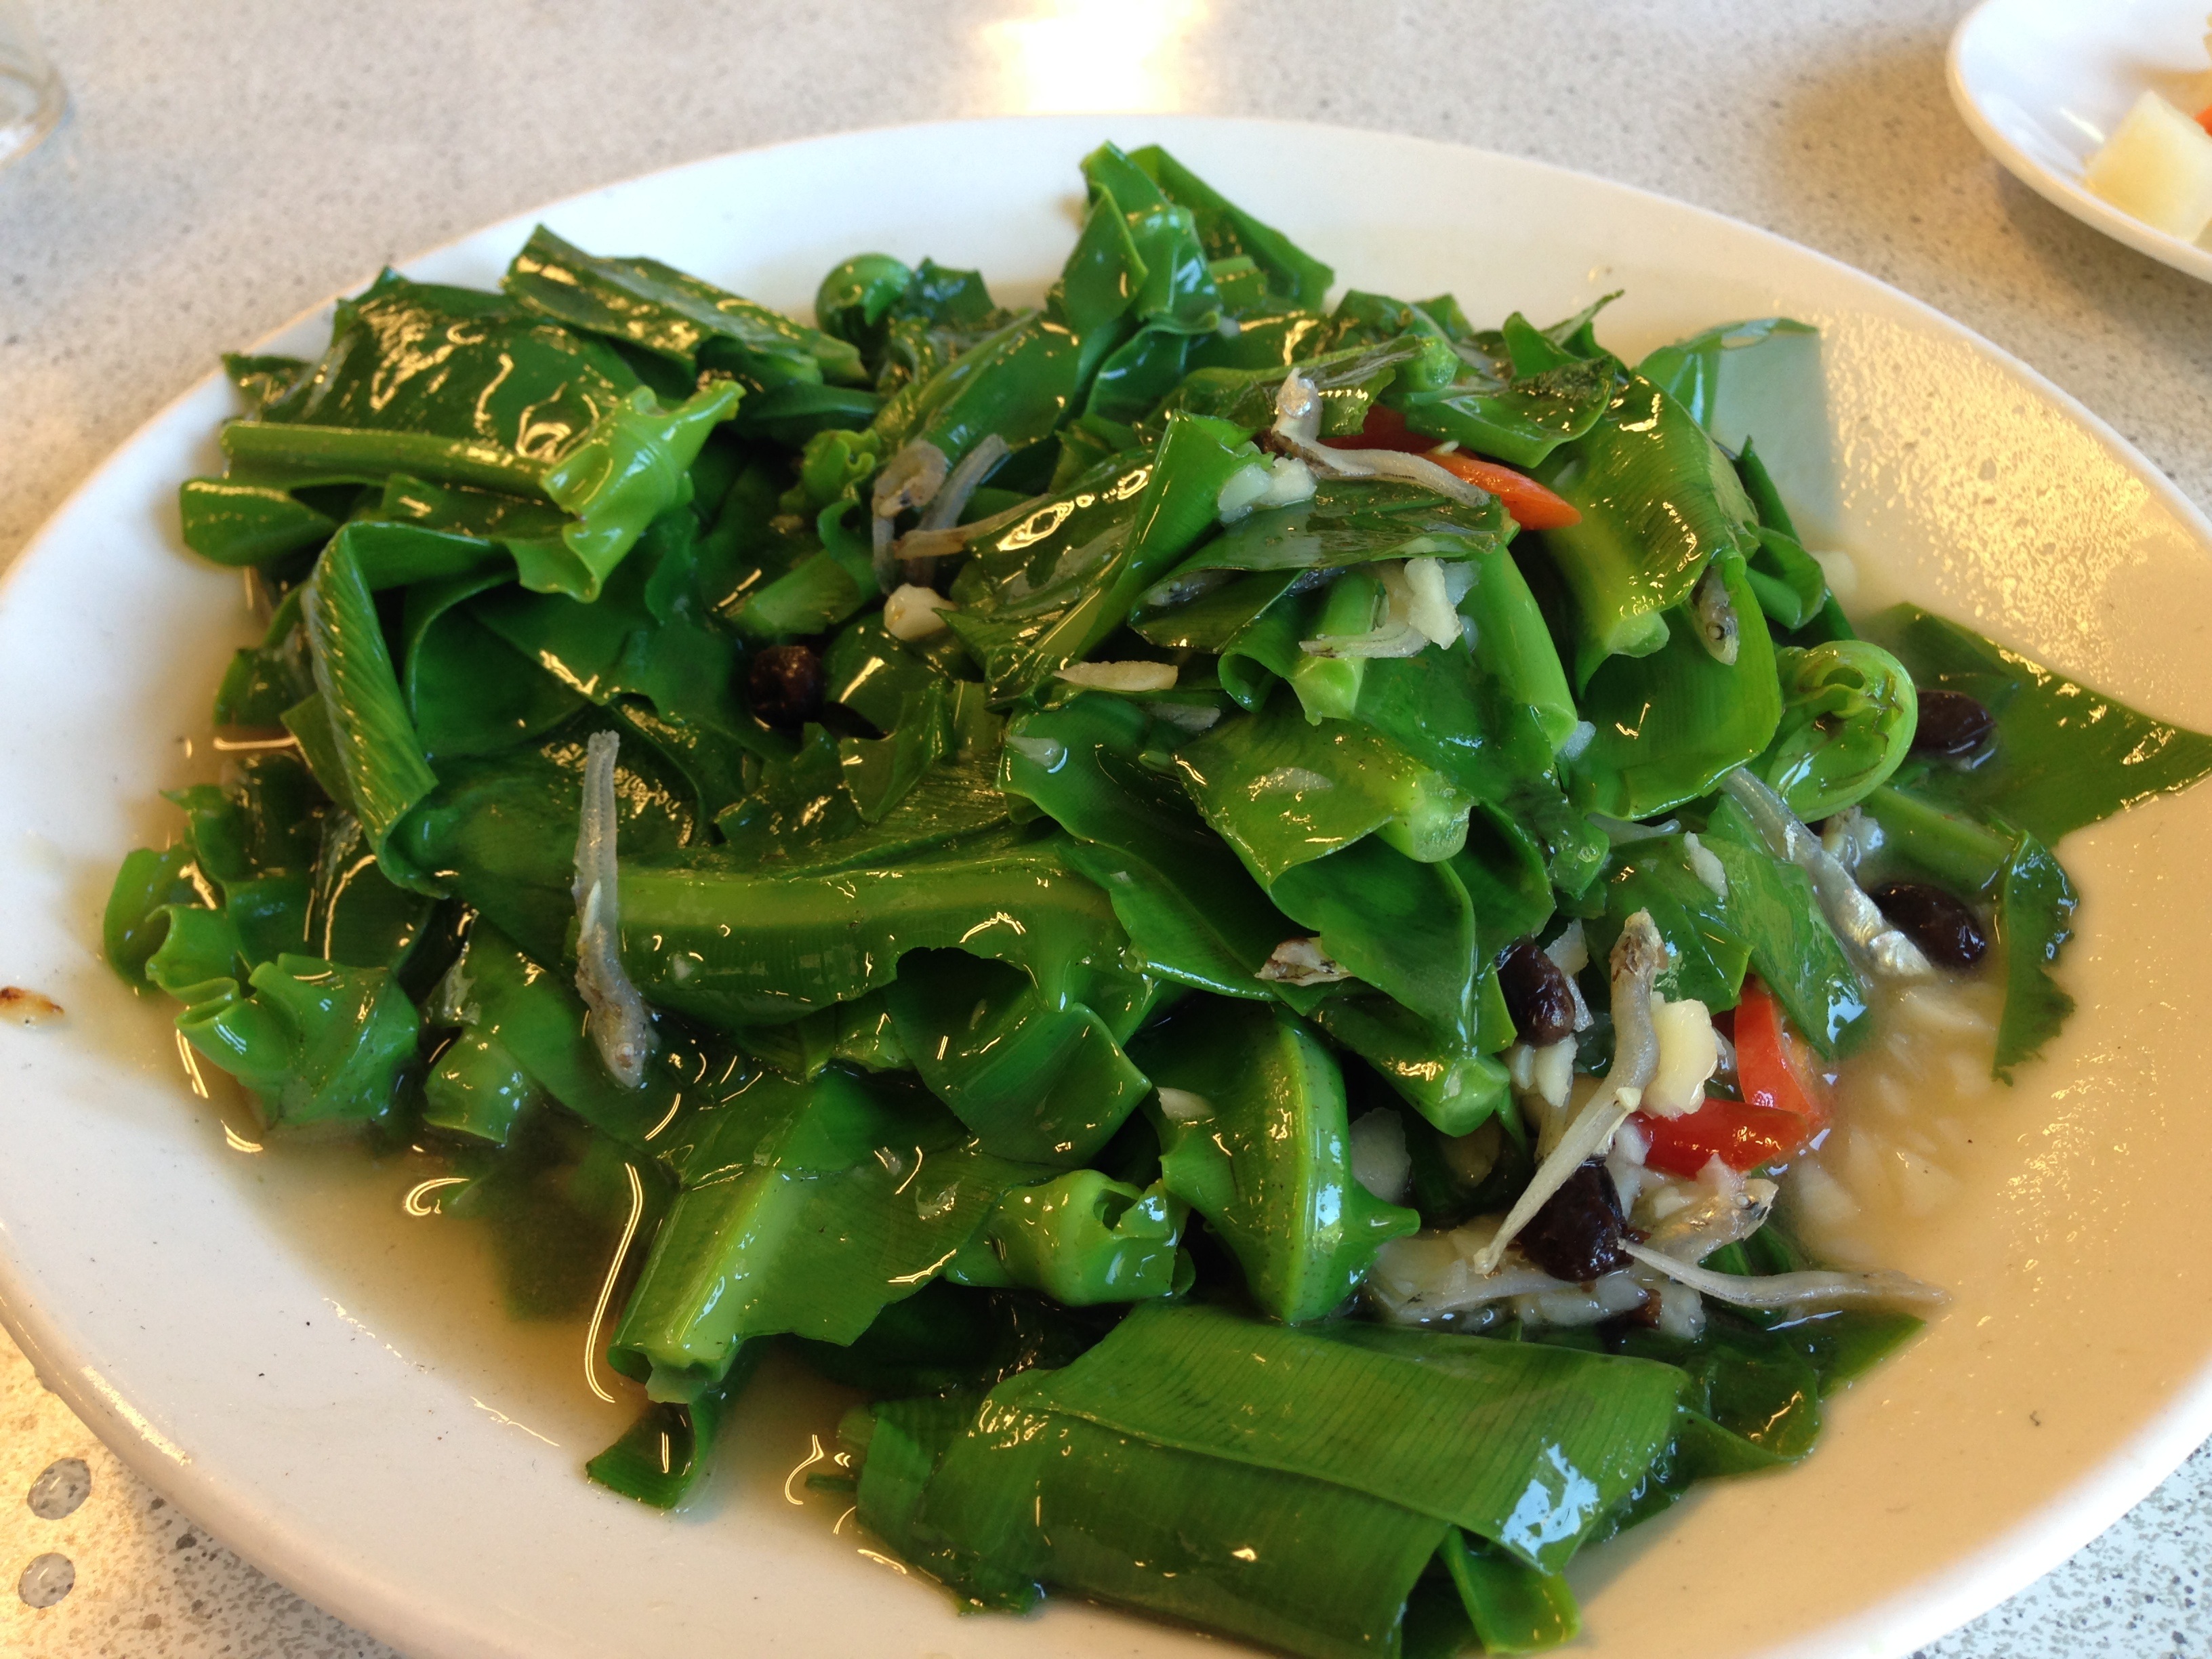
dish, food, produce, vegetable, seaweed, asian food, algae, vegetables, snacks, flowering plant, water spinach, small fish, land plant, leaf vegetable, choy sum, hot fire, fry mountains suai, kai lan